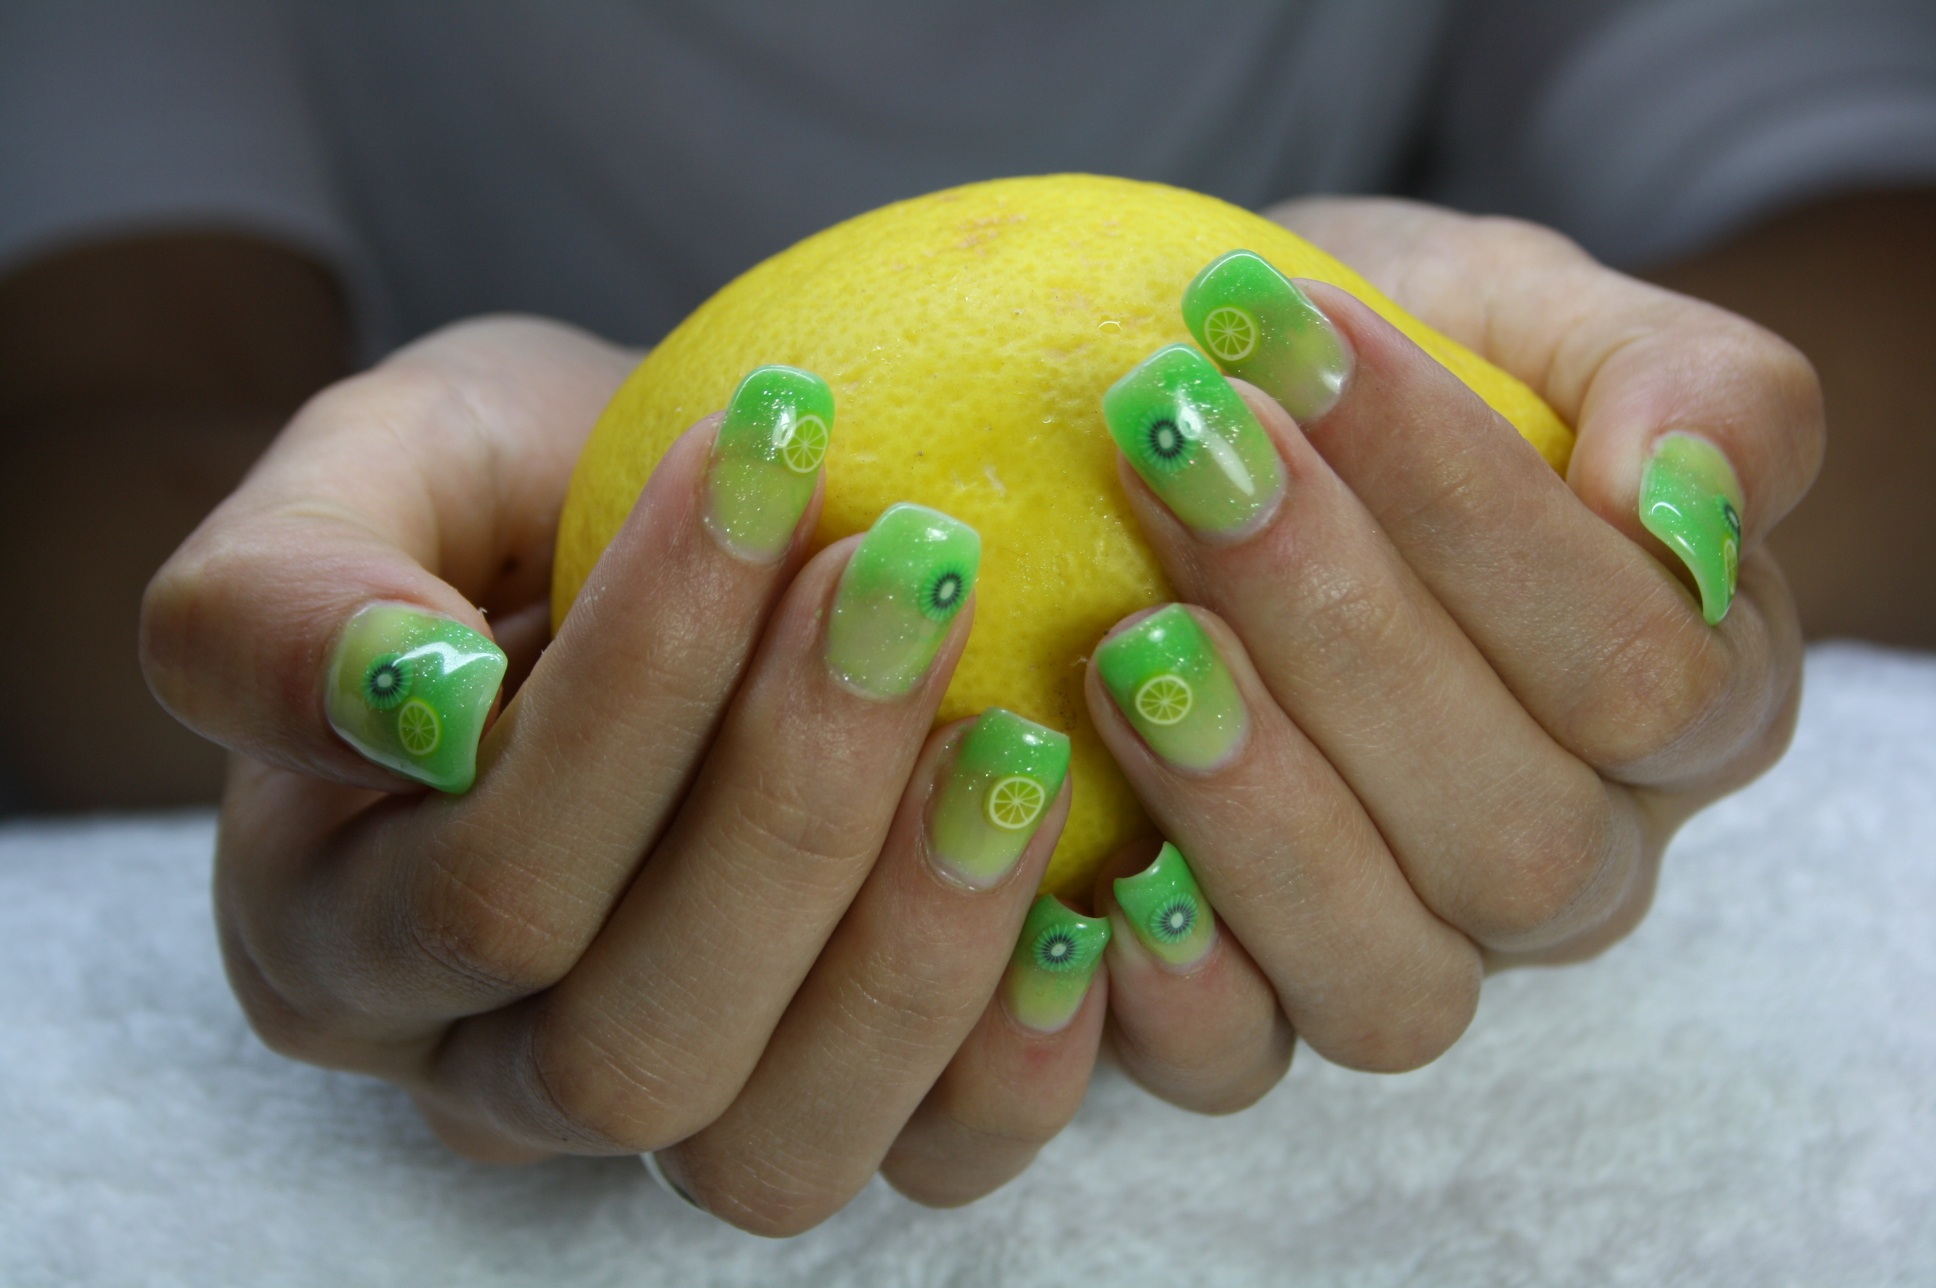
hand, finger, food, green, produce, yellow, nail, manicure, nail design